Félix Sánchez (football manager)

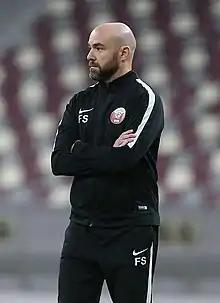
Sánchez as Qatar manager in 2018

Félix Sánchez Bas (born 13 December 1975) is a Spanish football coach. He is the current head coach of Qatar Stars League side Al Sadd.